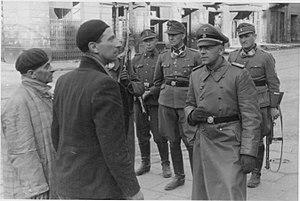
Jürgen Stroop est un SS-Gruppenführer allemand de la Seconde Guerre mondiale, né le 26 septembre 1895 à Detmold et mort le 6 mars 1952 à Varsovie. Il a notamment été le commandant des troupes allemandes lors de la destruction du ghetto de Varsovie en 1943. Jugé pour crime contre l'humanité, il a été exécuté à Varsovie en 1952.